Dive light

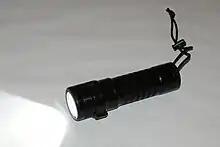
handheld 1000-lumen LED dive light

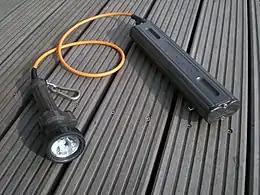
50W halogen canister light

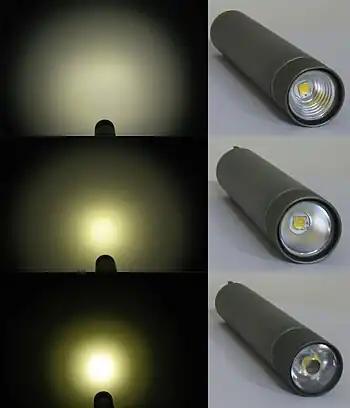
Dive flashlight with different reflectors and collimator for LED XHP70.2

The light source and the power supply are housed in the same water and pressure resistant housing. The light is switched on and off by a mechanism built into the housing